Eggenberg family

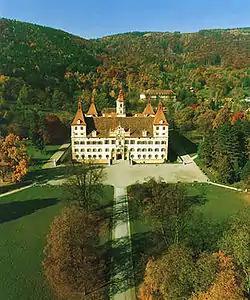
Schloss Eggenberg

It was the younger cousin of Ruprecht, Hans Ulrich von Eggenberg, from the main Graz line who brought the family to their ultimate prominence. Graz was the seat of power for the Habsburg archdukes of Inner Austria from 1564 to 1619. It was during this period that Hans Ulrich, having received a very good Protestant education at the Tübinger Stift, converted to Catholicism in order to serve his lord, Archduke Ferdinand. In 1619, at the onset of The Thirty Years War, Archduke Ferdinand was elected Ferdinand II, Holy Roman Emperor and, owing to his own faith and the strong influence of his devoted mother, Archduchess Maria Anna of Bavaria he prosecuted the Counter-Reformation in the Habsburg hereditary lands and the Holy Roman Empire which led to the Thirty Years War between Protestant and Catholic Princes in the Empire as well as the House of Habsburg and the House of Bourbon. Under the influence of Cardinal Richelieu and his anti-Habsburg policy, the Catholic French supported the Protestant, German Princes against the Emperor. Hans Ulrich helped steer Ferdinand II's policy. Hans Ulrich was awarded the Order of the Golden Fleece (an honor rare outside of the Habsburg Royal Family), appointed Governor of Inner Austria as well as First Minister of the Emperor, Duke of Krumlov and President of the Geheimrat. He was, with Richelieu, one of the most important and powerful statesmen and diplomats of 17th century in Europe. Due to both his service to the Emperor and his cunning business prowess, Eggenberg amassed a large fortune and, in addition to the family seat in Graz, extensive territorial holdings throughout the southern regions of the Habsburg hereditary lands from Český Krumlov to Ptuj. It was in 1625, as he was appointed to Governor of Inner Austria, while Ferdinand busied himself with the duties of imperial office in Vienna, that Hans Ulrich had the medieval family seat transformed into a lavish palace of the late Renaissance and early Baroque. Today, this palace, Schloss Eggenberg stands as a museum and UNESCO World Cultural Heritage Site owned by the State of Styria in Austria and managed by the Universalmuseum Joanneum.